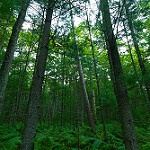
Scene: Outdoor